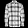
Label: Shirt